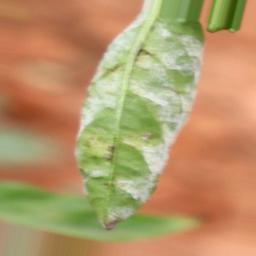
Label: powdery mildew